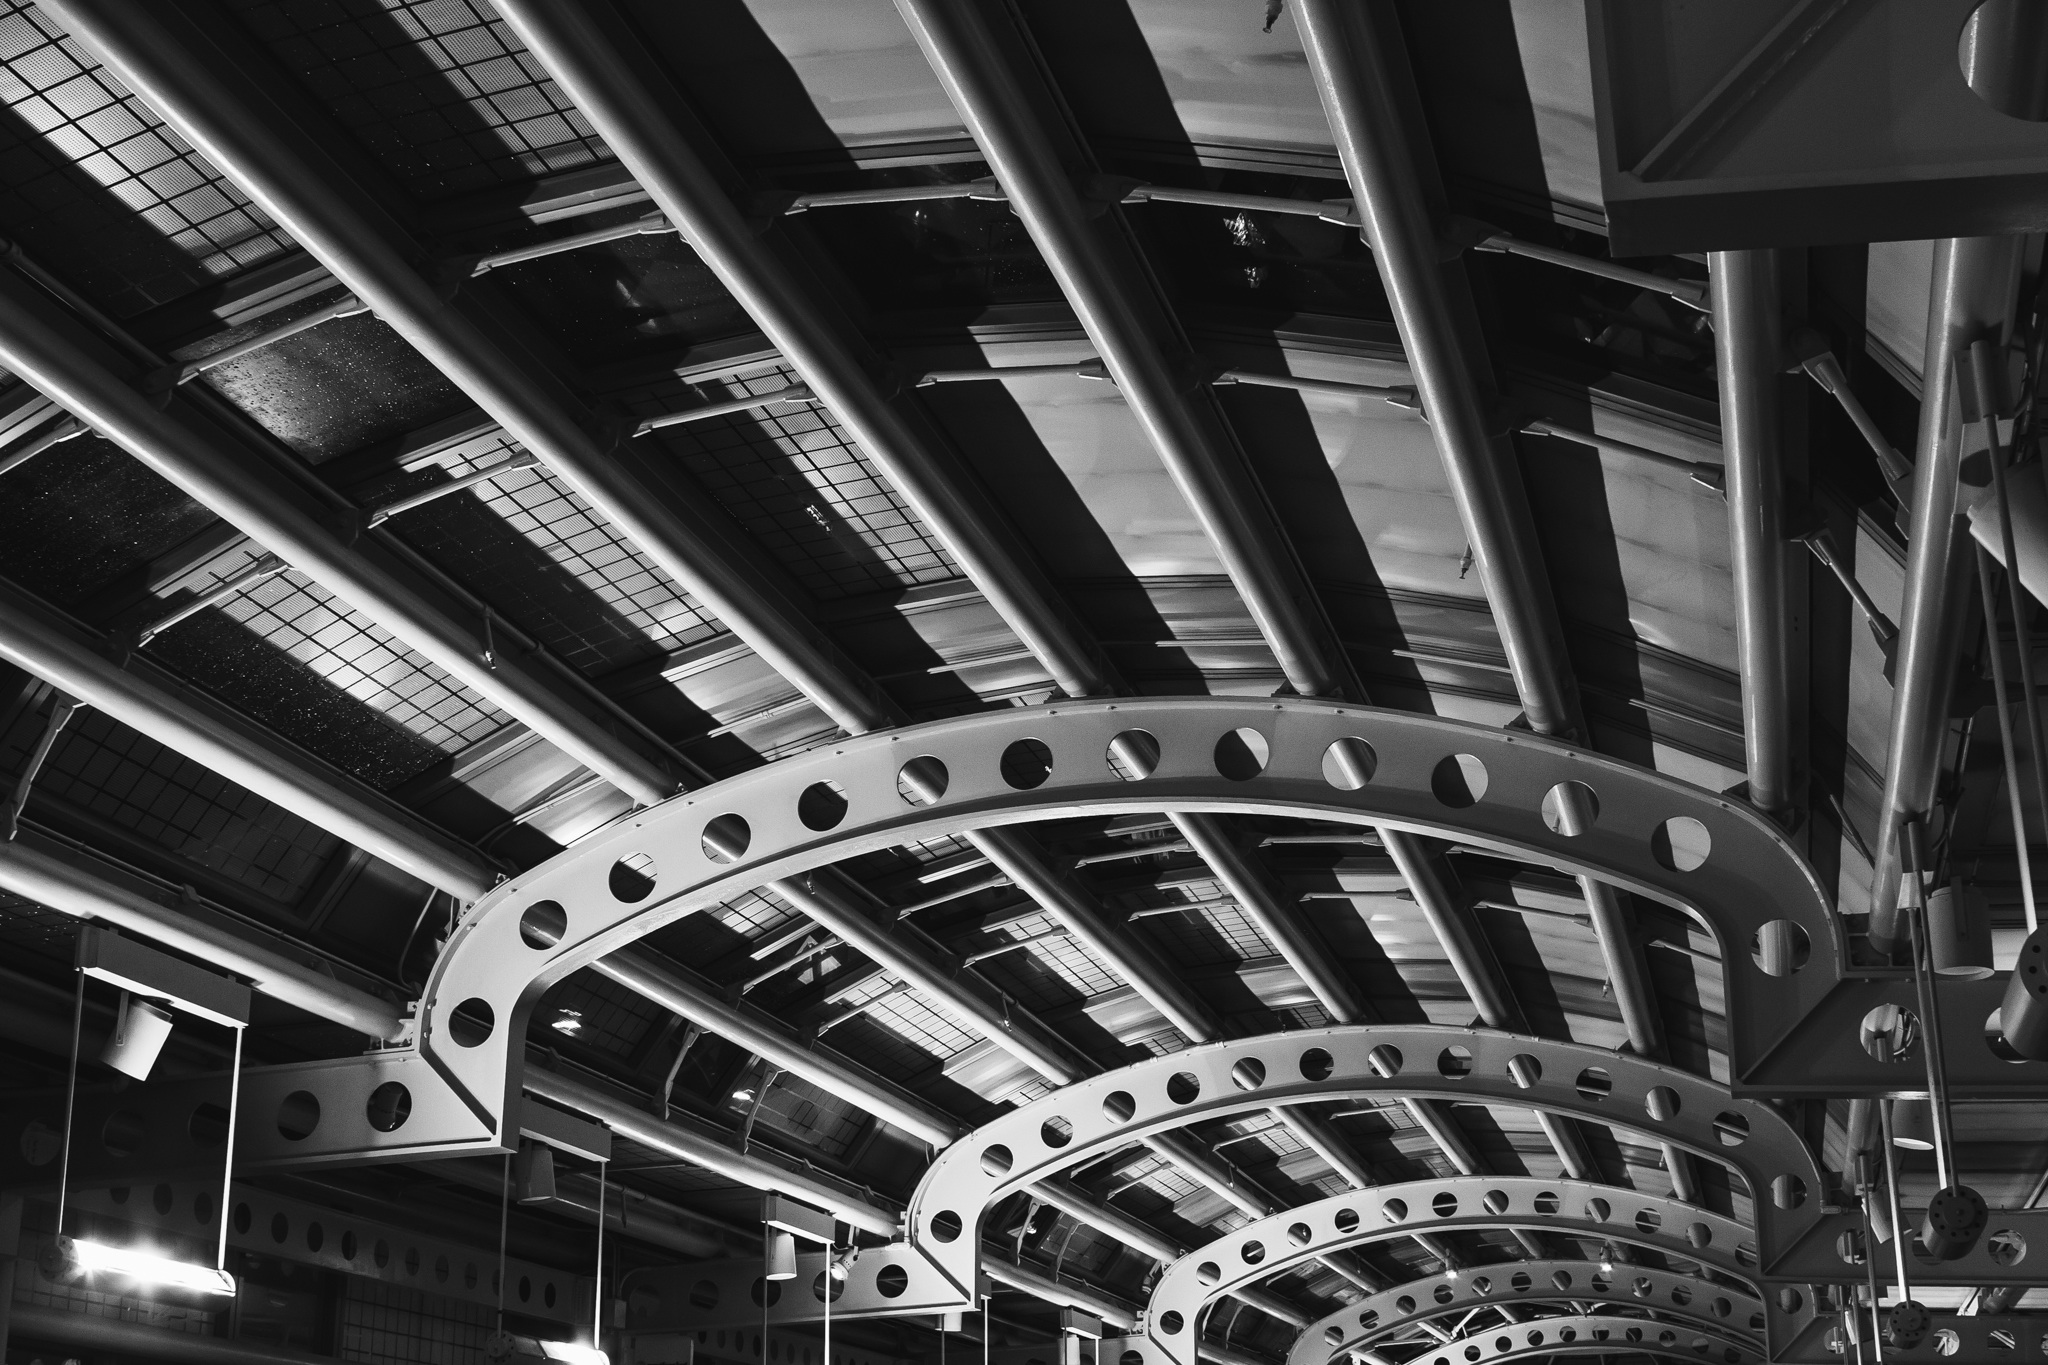
black and white, structure, wheel, line, industry, black, monochrome, symmetry, shape, metropolis, monochrome photography